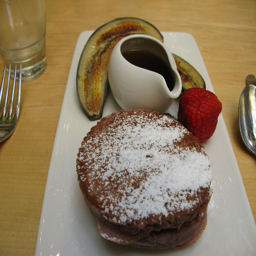
A couple of pieces of french toast sitting on top of a white plate covered in powder sugar.
A couple pieces of food that are on a table.
A close-up of a pastry, strawberry and a banana cut in half.
A serving of food on a white ceramic rectangle.
A pastry covered in powdered sugar near some fruit.